Zoltán Meskó (American football)

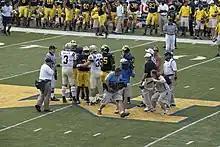
Meskó during pregame coin toss with teammates Carlos Brown, Brandon Graham and Mark Ortmann as well as Tim Hiller.

Meskó is Michigan's career leader in punts and punting yardage and is second only to Monte Robbins in punting average. He is also the Michigan single-season punts (80) and punting yards (3436) record holder. His 44.46 was a school single-season record that lasted three years until Will Hagerup surpassed it. Meskó ranks ninth all-time in career punts and seventh in punting yardage in Big Ten Conference history. At the close of his collegiate career, Meskó was rated the number one punter prospect for the 2010 NFL draft by Scouts.com.